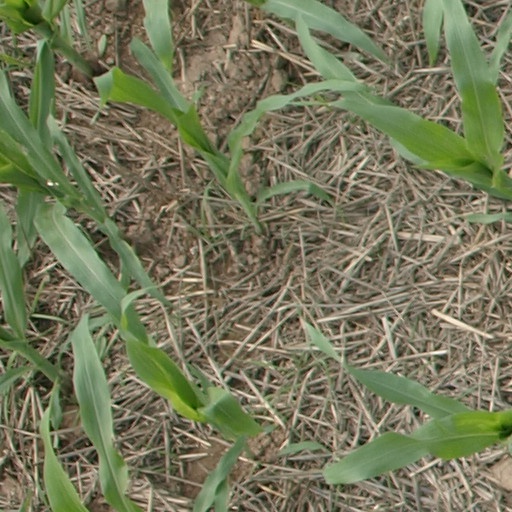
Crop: maize; corn